Ramakrishna Mission Temple, Dhaka

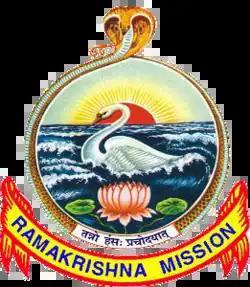
Emblem

Ramakrishna Mission Temple, Dhaka is a historically significant architectural monument situated on R. K Mission Road in the Motijheel area in Dhaka, Bangladesh. The temple Ramakrishna Mission is an architecture which was founded by Swami Vivekananda in 1899 and the Ramakrishna Math (temple) was founded by Swami Brahmananda and Swami Premananda.